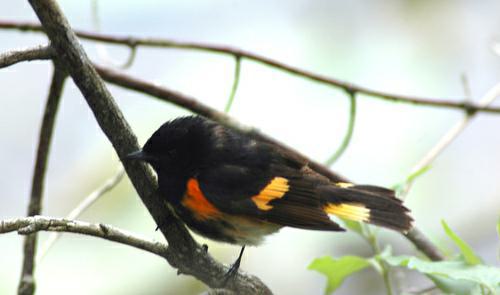
A photo of a american redstart